Oreithyia Painter

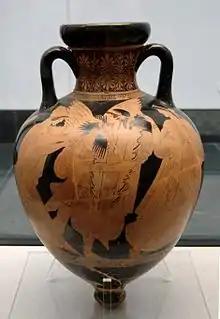
Boreas abducting Oreithyia; Herse (left) trying to help her sister. Attic red-figure pointed amphora, 470–460 BCE. Oreithyia painter (name vase).

The Oreithyia Painter was an ancient Greek red-figure vase painter who flourished from 470–460 BCE. He is one of the many painters of the red-figure Classical Period, but his work is not considered the finest or well-known. This is partly because he began painting during the transition from red-figure to black-figure pottery.